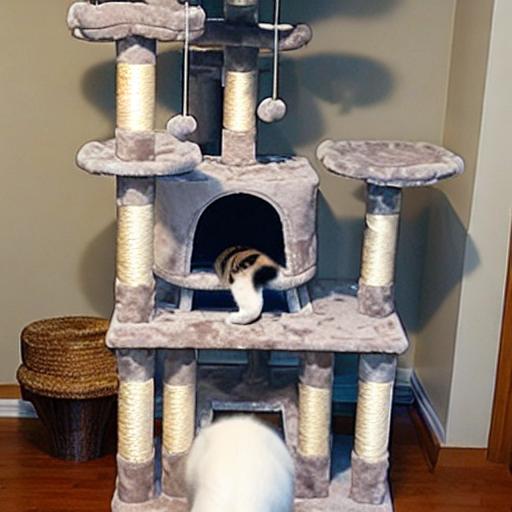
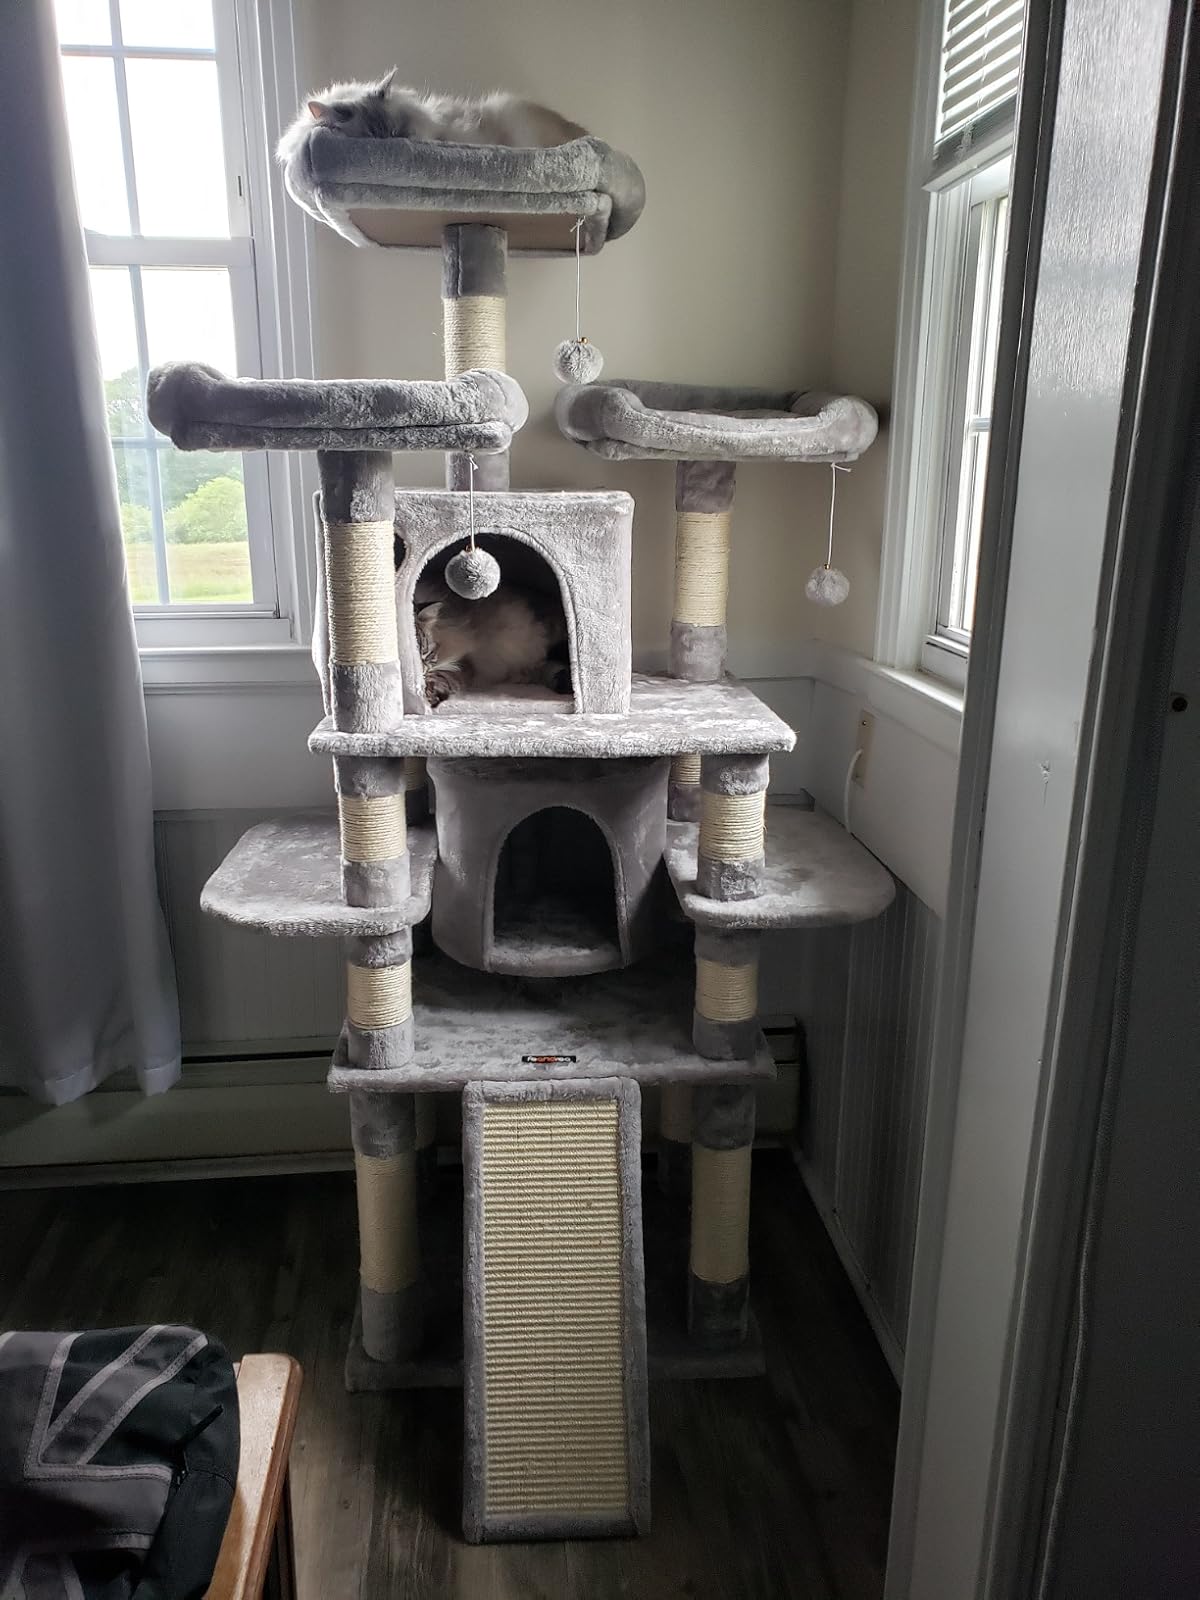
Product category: items_cat tree
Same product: no